Hungary

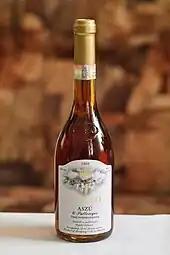
The famous Tokaji wine. It was called "Vinum Regum, Rex Vinorum" ("Wine of Kings, King of Wines") by Louis XIV of France.

Although contemporary Hungary has no official religion and recognises freedom of religion as a fundamental right, the constitution "recognises Christianity's nation-building role" in its preamble and in Article VII affirms that "the state may cooperate with the churches for community goals". The 2022 census showed that 42.5% of the Hungarians were Christians, most of whom were Roman Catholics ("római katolikusok") (27.5%) and Hungarian Reformed Calvinists ("reformátusok") (9.8%), alongside Lutherans ("evangélikusok") (1.8%), Greek Catholics (1.7%), and other Christians (1.7%). Jewish (0.1%), Buddhist (0.1%) and Islamic (0.1%) communities are small minorities. 40.1% of the population did not declare a religious affiliation, while 16.1% declared themselves explicitly irreligious.